William Demaine

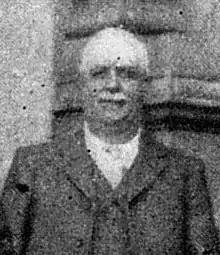
William Halliwell Demaine at the Governor General's Conference, 1918

William Halliwell Demaine (25 February 1859 – 18 August 1939) was a newspaper editor, trade union official, and member of both the Queensland Legislative Council and the Queensland Legislative Assembly.